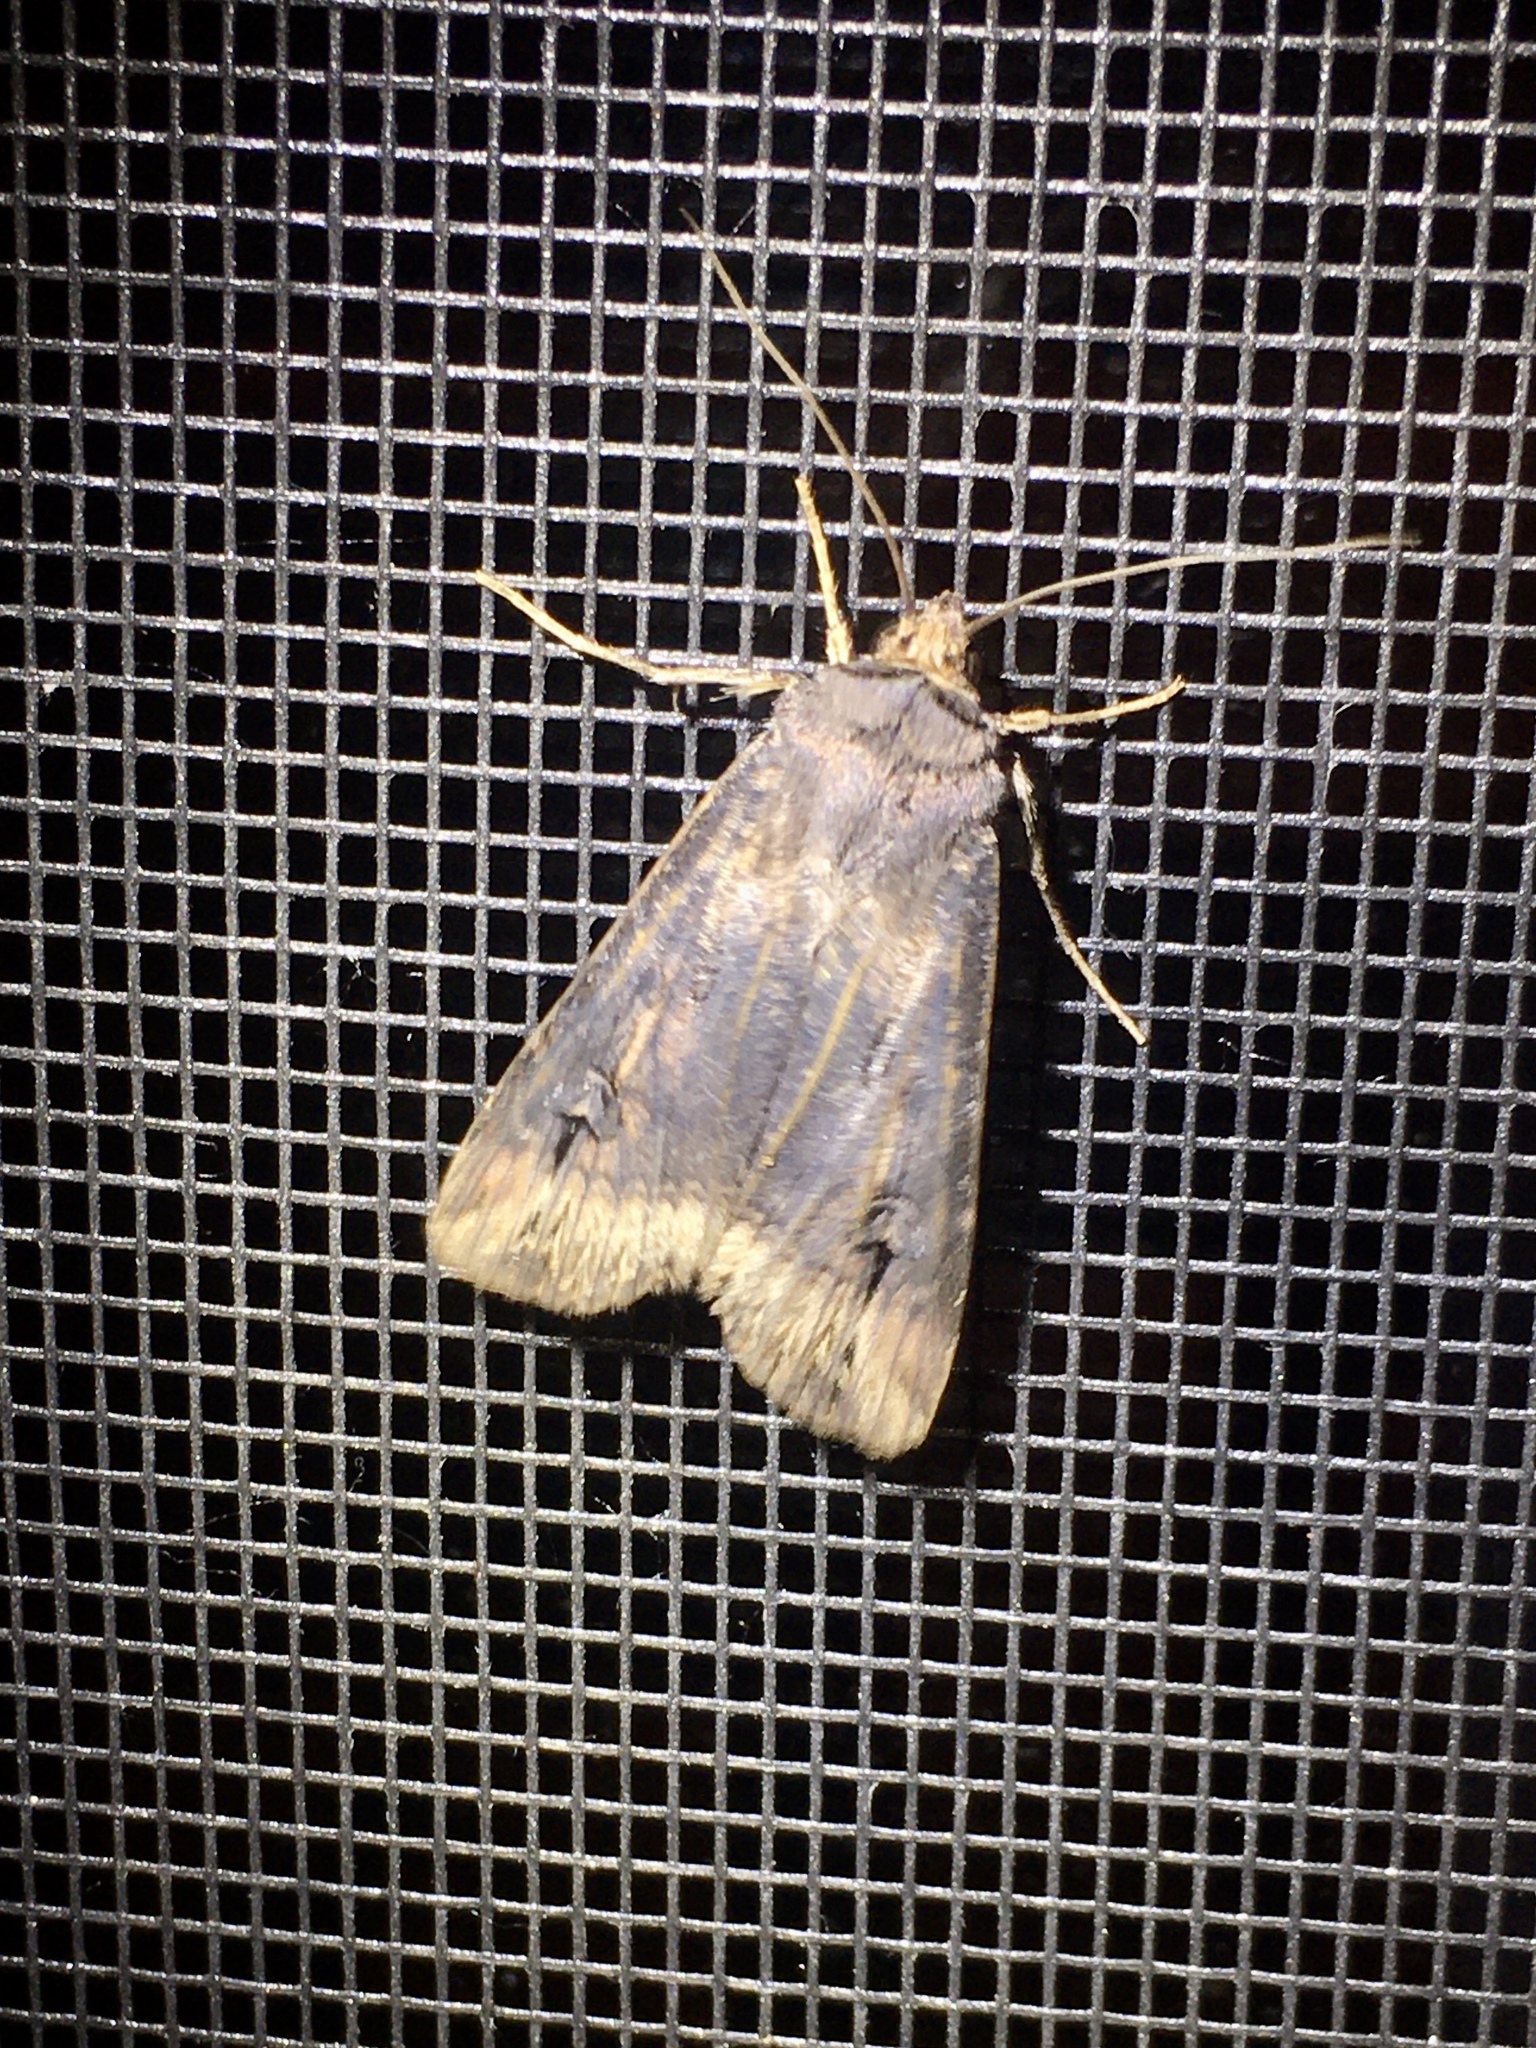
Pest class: cutworms